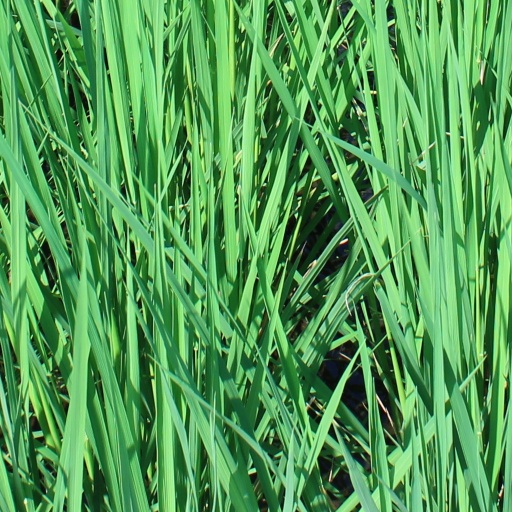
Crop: rice